Slavs

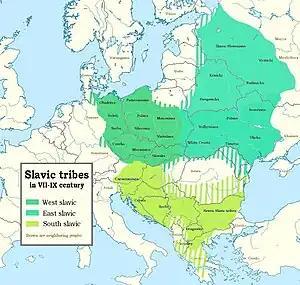
Slavic tribes from the 7th to 9th centuries AD in Europe

The Slavs emerged from obscurity when the westward movement of Germanic tribes in the 5th and 6th centuries AD (thought to be in conjunction with the movement of peoples from Siberia and Eastern Europe: Huns, and later Avars and Bulgars) started the great migration of the Slavs, who settled the lands abandoned by Germanic tribes who had fled from the Huns and their allies. Slavs, according to this account, moved westward into the country between the Oder and the Elbe-Saale line; southward into Bohemia, Moravia, much of present-day Austria, the Pannonian plain and the Balkans; and northward along the upper Dnieper river. It has also been suggested that some Slavs migrated with the Vandals to the Iberian Peninsula and even to North Africa.